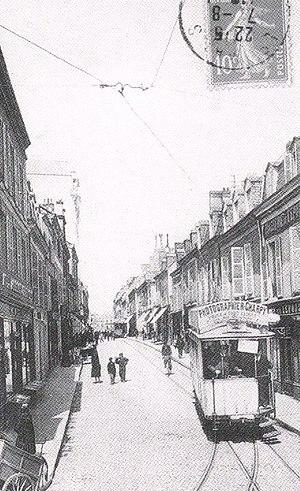
Le Mans, préfecture du département de la Sarthe, est reliée au chemin de fer depuis 1857 ligne Paris - Rennes, et la ville servait de halte à mi chemin de la ligne.